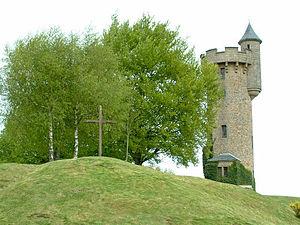
La tour de Masseret
Masseret est une commune française située dans le département de la Corrèze, en région Nouvelle-Aquitaine. Ses habitants, au nombre de 682 en 2016, sont appelés les Masserétois.